City of Thorns: Nine Lives in the World's Largest Refugee Camp

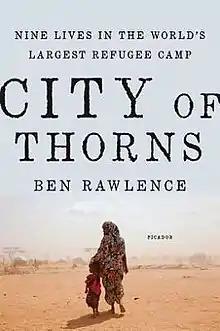
First edition cover (UK)

City of Thorns: Nine Lives in the World's Largest Refugee Camp is a history biography nonfiction work published in 2016 by Picador in the UK and Thorndike Press in the US, and written by author, journalist Ben Rawlence. Generally, the book follows the stories of nine people narratively through their respective journeys through Dadaab, the world's largest refugee camp, home to about 300,000 people (although the exact number is unknown and contentious).